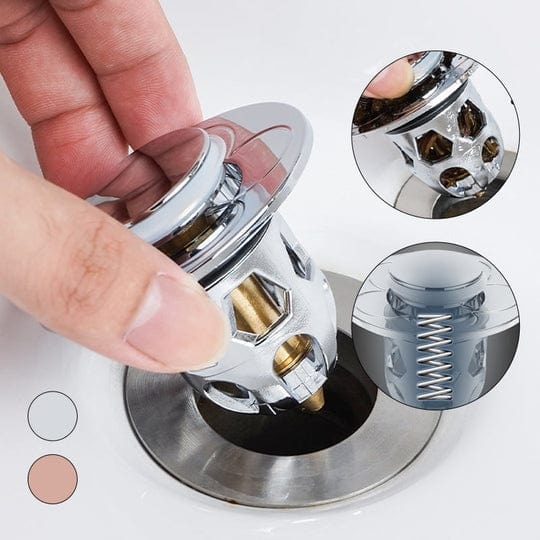
Bouchon d'évier à Ressort Anti-Fuite
Économisez les coûts élevés des plombiers et évitez les débordements ! Une odeur nauséabonde s'échappe de votre évier en raison de la saleté qu'il contient ? Avez-vous perdu un jour un bijou précieux tombé dans votre évier ? Évitez ce genre de problème maintenant grâce à notre bouchon d'évier pop-up ! Pourquoi chaque évier à besoin de notre bouchon Plombeau ? EMP Ê CHE LES BLOCAGES Contrairement aux bouchons de vidange ordinaires, ce filtre de vidange recueille les poils empêchant votre canalisation de se boucher TAILLE UNIVERSELLE Les 2 anneaux en silicone assurent une adaptation parfaite aux différents trous de drainage MATÉRIAU DURABLE Notre filtre de vidange d'évier est fabriqué en matériau inoxydable et de première qualité Empêche la perte de bijoux ainsi que les fuites Le filtre est conçu pour empêcher toute fuites , il évite également que des objets de valeur, comme une bague, ne finissent dans les égouts Une installation simple Installation sans outil, tout le monde peut installer le bouchon pop-up , il suffit de retirer l'ancien et d'insérer le noyau de la crépine pour terminer l'installation SPÉCIFICATIONS Matériau : Cuivre Couleur : A rgent, Or rose Poids : 35g Taille : 60*50*30mm
Brand: Plombeau
Category: Hardware > Plumbing > Plumbing Fixture Hardware & Parts > Drain Components > Drain Covers & Strainers > Drain Covers